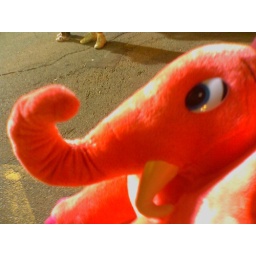
the pink elephant in the room.